John C. Calhoun

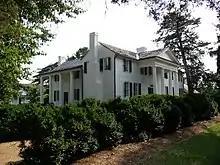
Large, classic style white house surrounded by lots of greenery.

Upshur's loss was a severe blow to the Tyler administration. When Calhoun was nominated as Upshur's replacement, the White House was well-advanced towards securing a treaty of annexation with Texas. The State Department's secret negotiations with the Texas republic had proceeded despite explicit threats from a suspicious Mexican government that an unauthorized seizure of its northern district of Coahuila y Tejas would be equivalent to an act of war. Both the negotiations with Texas envoys and the garnering of support from the U.S. Senate had been spearheaded aggressively by Secretary Upshur, a strong pro-slavery partisan. Tyler looked to its ratification by the Senate as the "sine qua non" to his ambition for another term in office. Tyler planned to outflank the Whigs by gaining support from the Democratic Party or possibly creating a new party of discontented Northern Democrats and Southern Whigs.